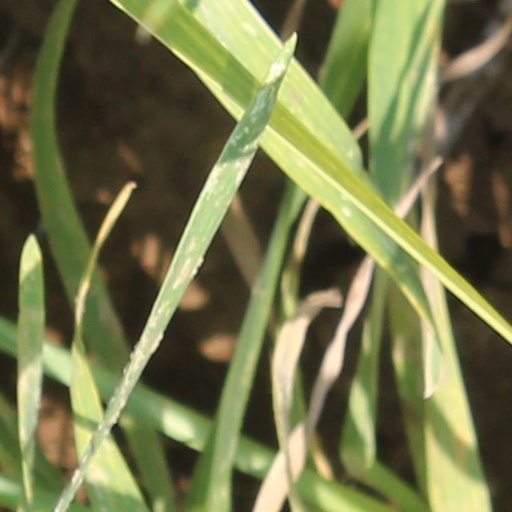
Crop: wheat